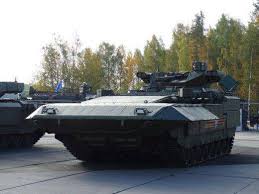
Label: BMP-T15